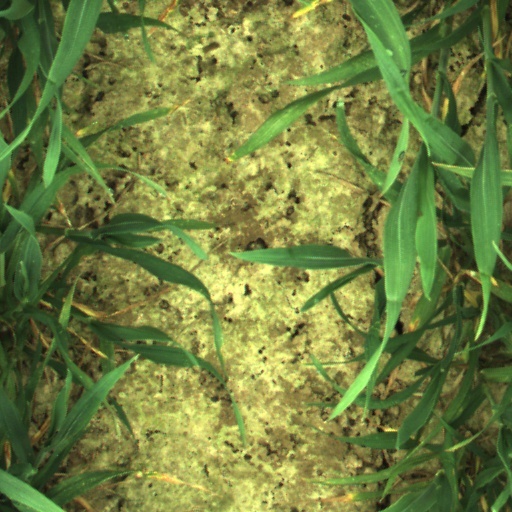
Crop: wheat